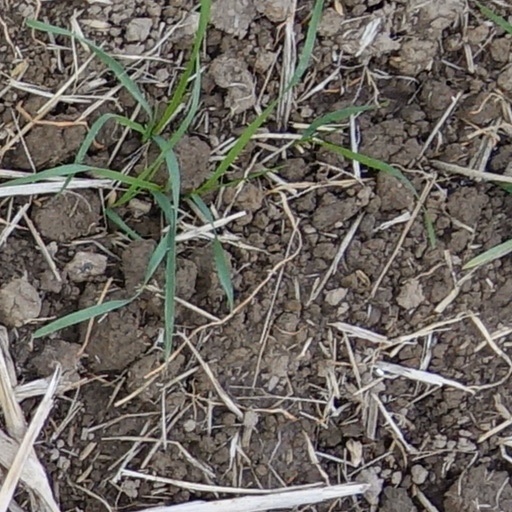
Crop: wheat